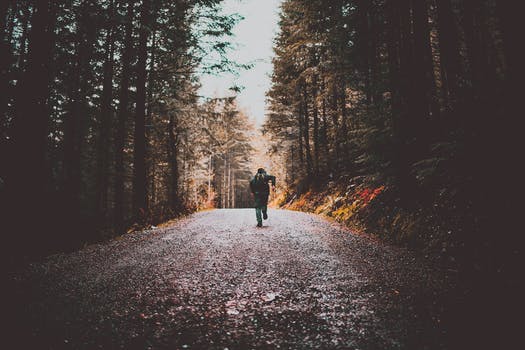
Label: No Watermark